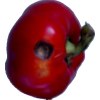
Label: red_pepper